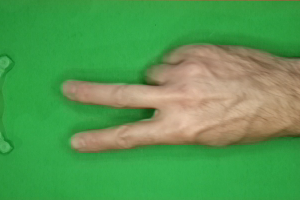
Label: scissors